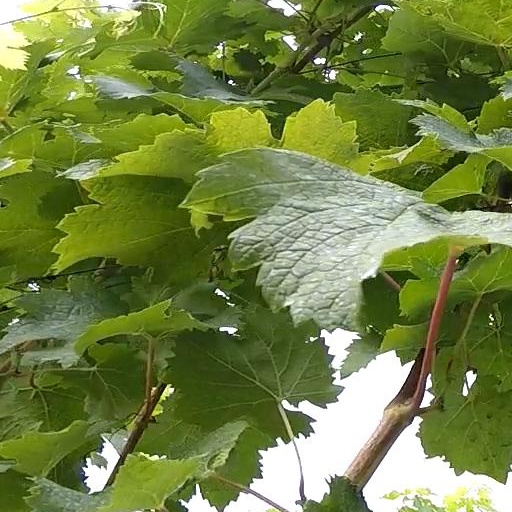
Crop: grape